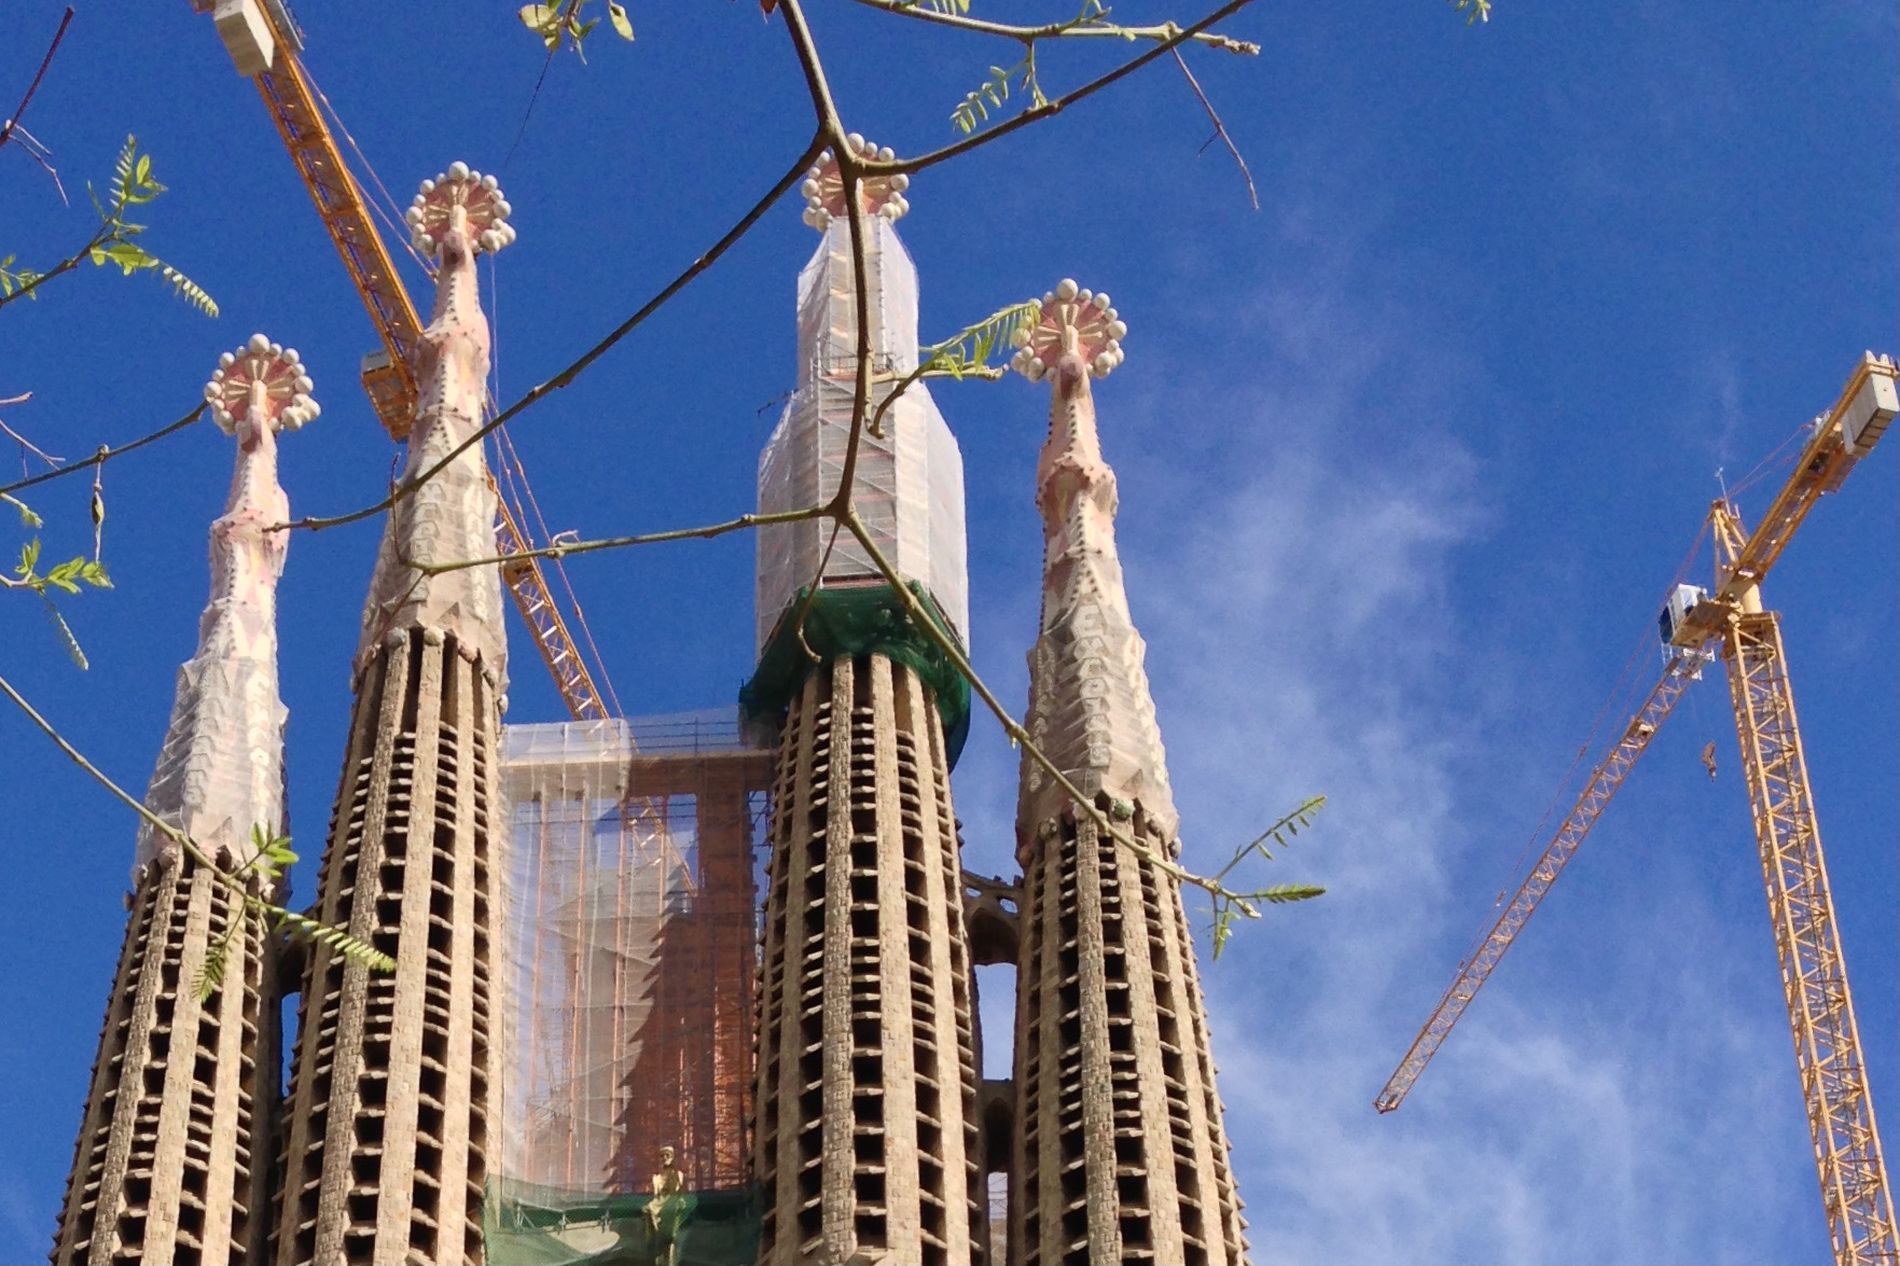
Sagrada Familia towers under construction
The distinctive spires of the Sagrada Familia are shown during construction. It consists of four tall towers with floral-like decorative tops rising against a blue sky. Construction cranes can be seen around the towers.
Shot from a low angle, this architectural photograph captures the famous unfinished Sagrada Familia. The color palette contrasts beige stonework against a blue sky. Construction elements indicate the continuing work on it.
Labels: City, Construction, Construction Crane, Urban, Architecture, Building, Tower, High Rise, Condo, Housing, Church, La Sagrada Familia, Landmark, Metropolis, Spire, Office Building, Sky
Camera: Apple iPhone 5
Aperture: F2.4
Exposure: 1/1323 sec
ISO: 50
Focal length: 4.1 mm